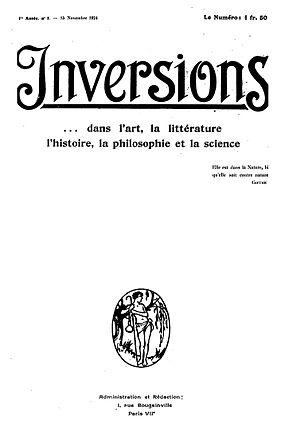
Inversions... dans l'art, la littérature, l'histoire, la philosophie et la science, revue française (1924).
Inversions est une revue homosexuelle créée le 15 novembre 1924, la deuxième du genre à paraître en France, devenue ensuite L'Amitié.